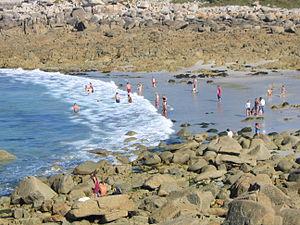
Plage de Groac'h zu, dans le Finistère (France)